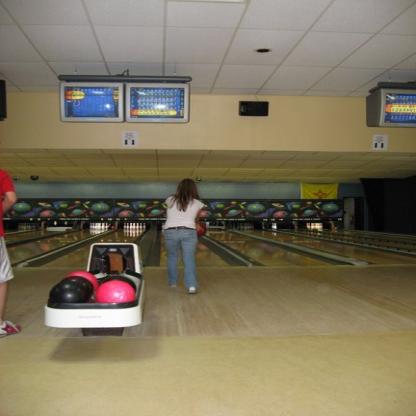
Scene: Indoor